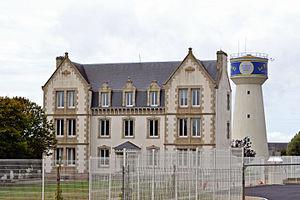
Garden Pâté
Jean Hénaff, né le 30 janvier 1859 à Pouldreuzic et mort le 26 novembre 1942 dans la même commune, est un agriculteur et industriel breton, fondateur de la société Jean Hénaff. Produisant au départ des boîtes de conserve de légumes, l'idée de mettre dans les boîtes du pâté de porc est un succès. Avec l'élaboration d'une recette de qualité, intégrant toutes les parties du cochon, le pâté Hénaff est devenu chef de file du marché des conserves de pâtés en France et la renommée de la maison familiale a dépassé les frontières. Soucieux du développement de son territoire, Jean Hénaff s'engage dans la politique.